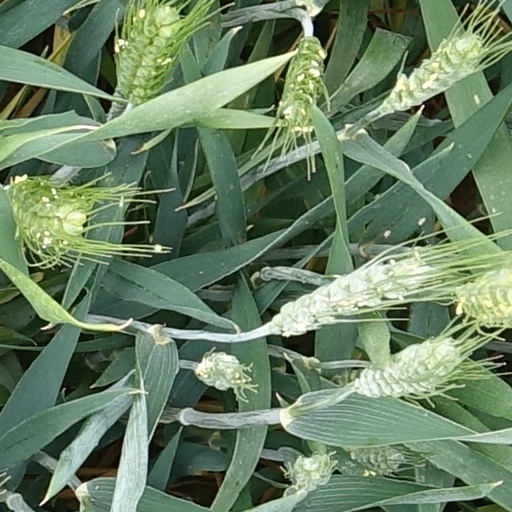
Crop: wheat